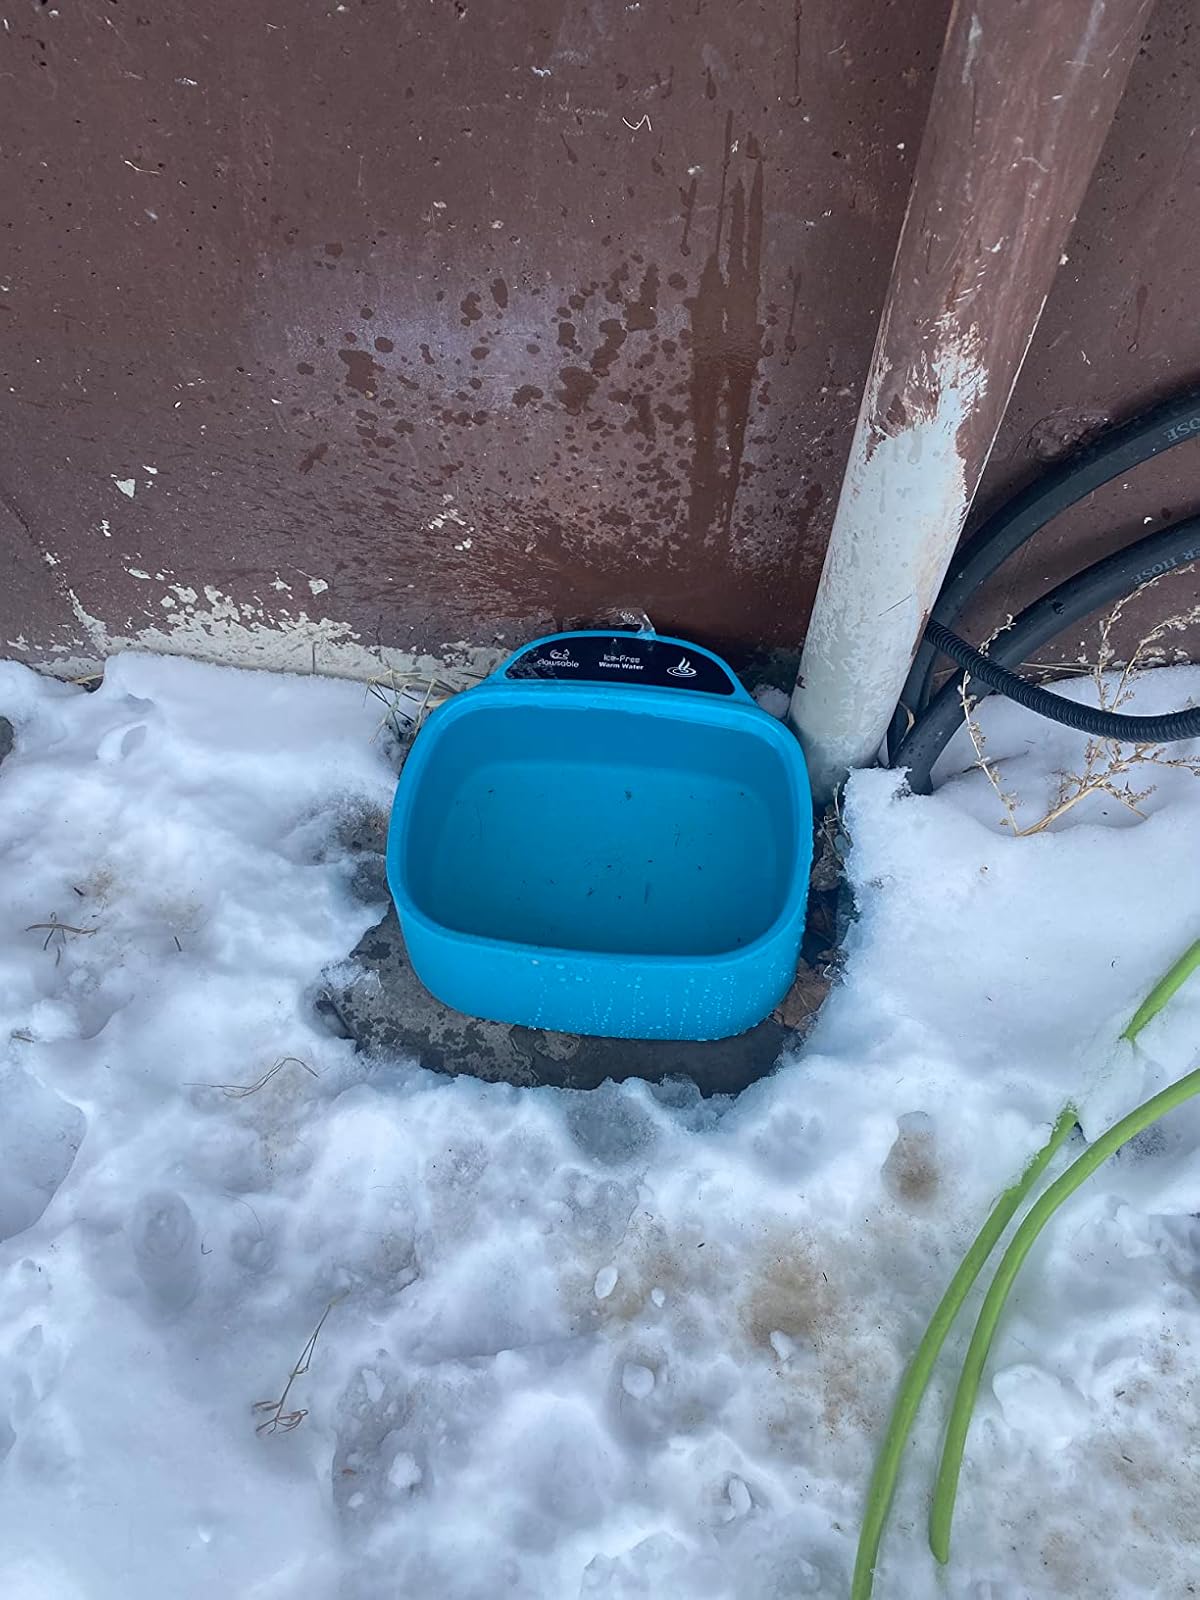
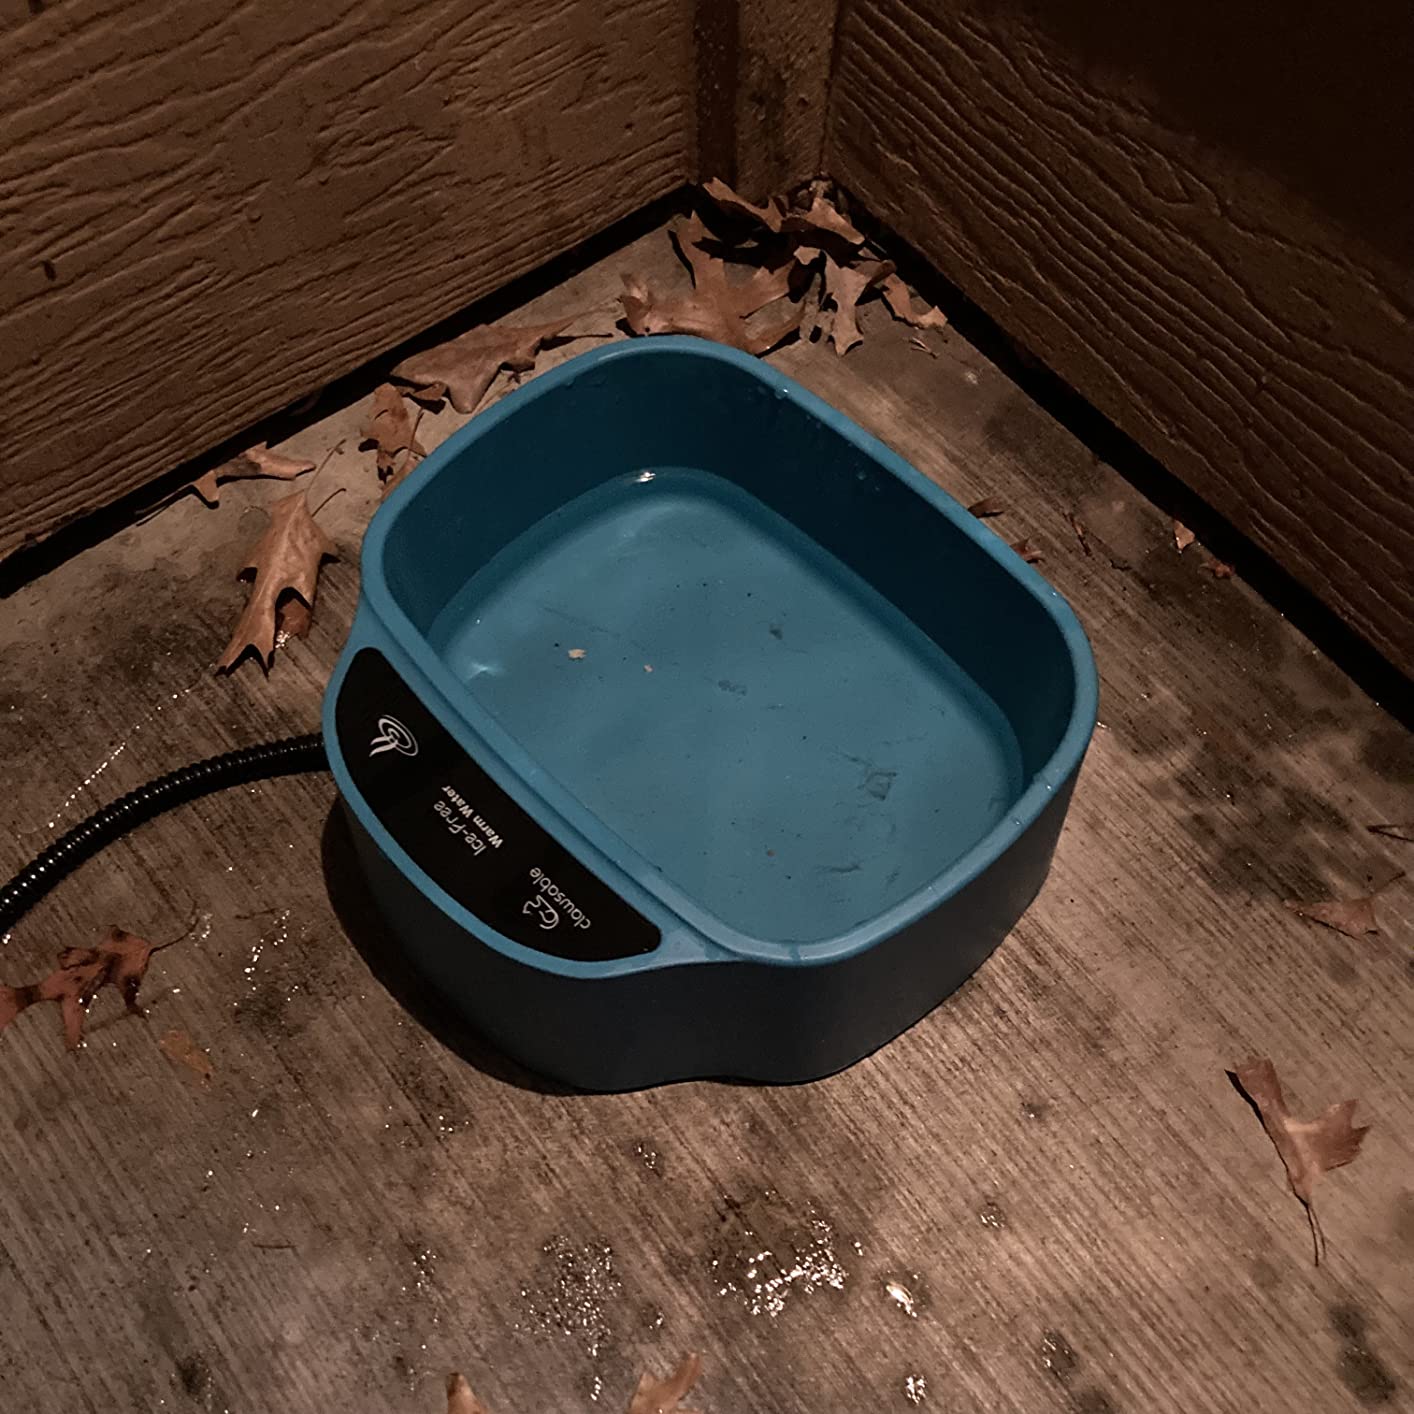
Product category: items_bowl
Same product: yes